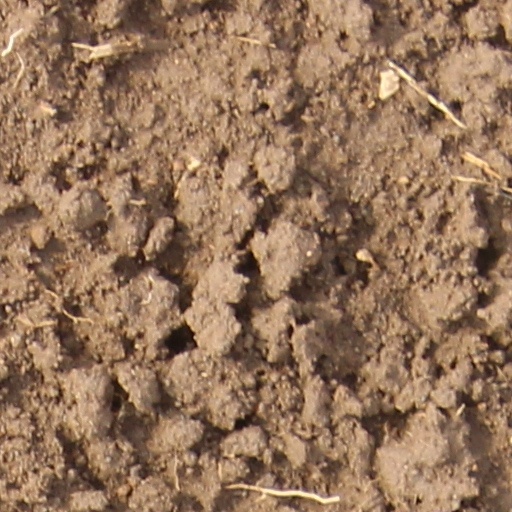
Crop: wheat